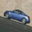
Label: automobile